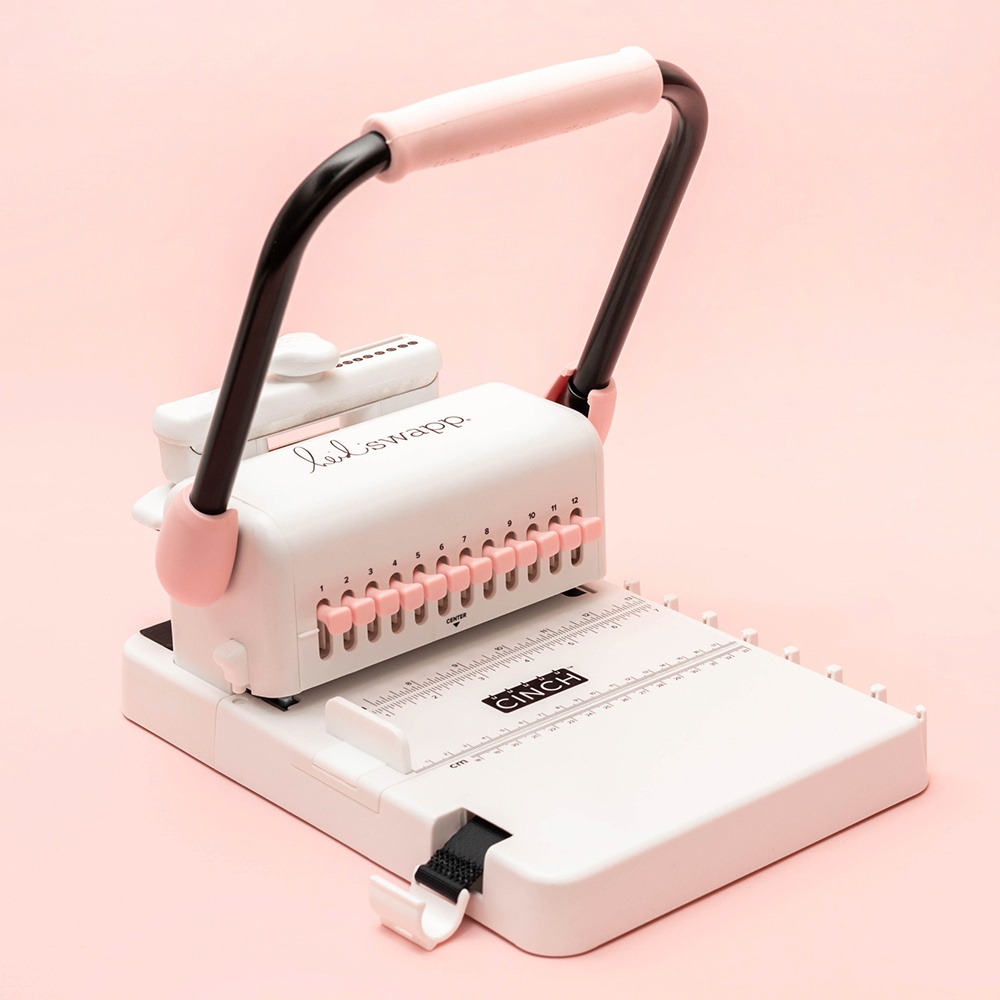
Cinch rosita
Engargoladora Cinch en color rosita marca We`r en colaboracion con Heidi Swapp
Brand: WeR
Category: Office Supplies > Impulse Sealers